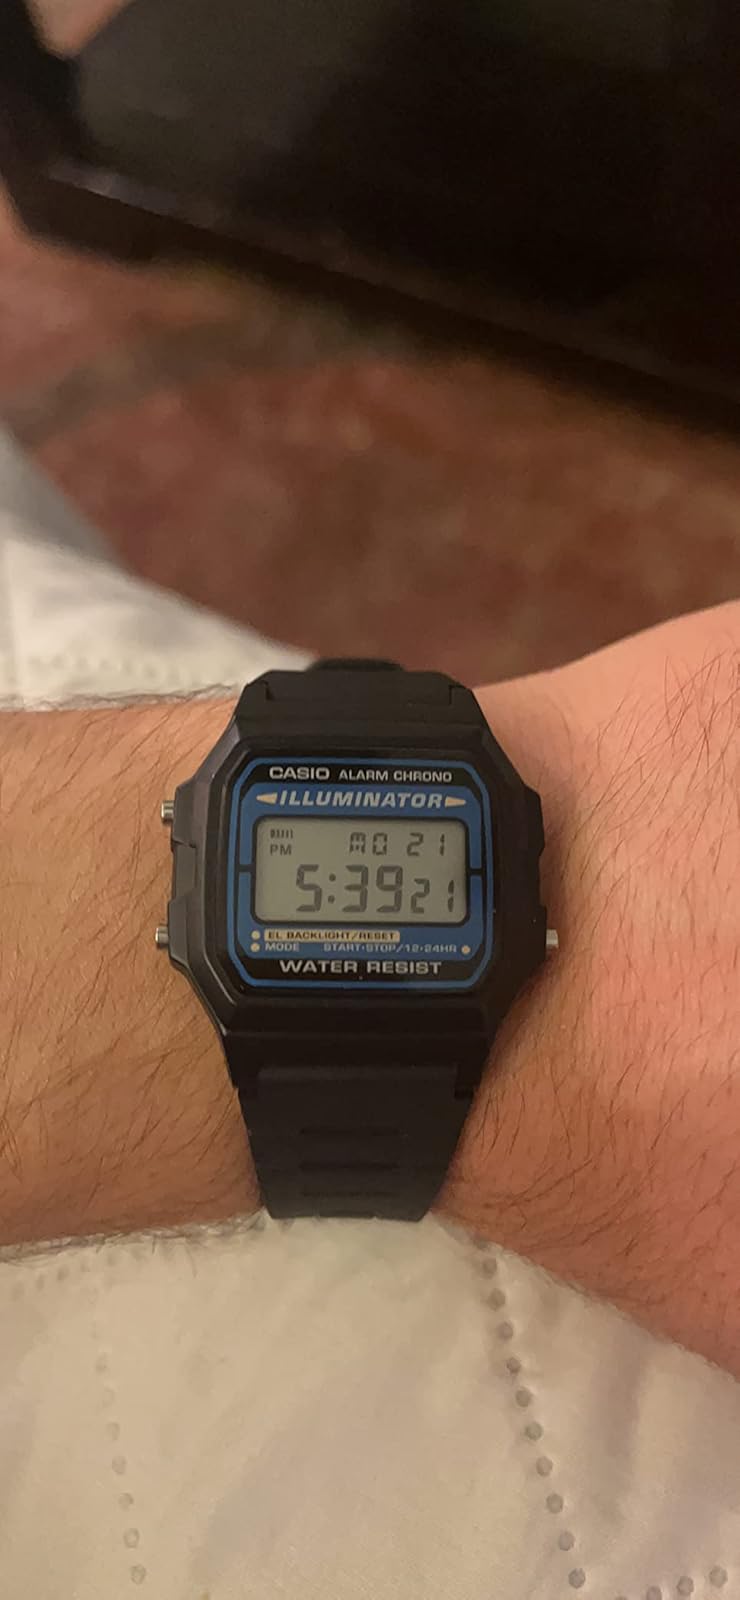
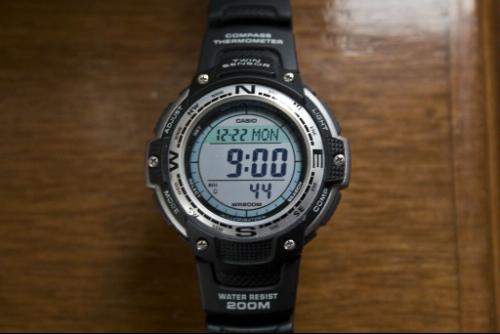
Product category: accessories_watch
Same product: no